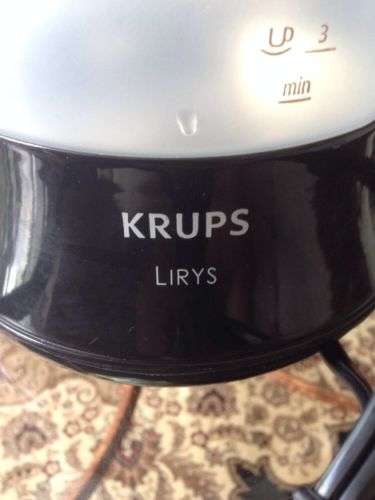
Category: kettle